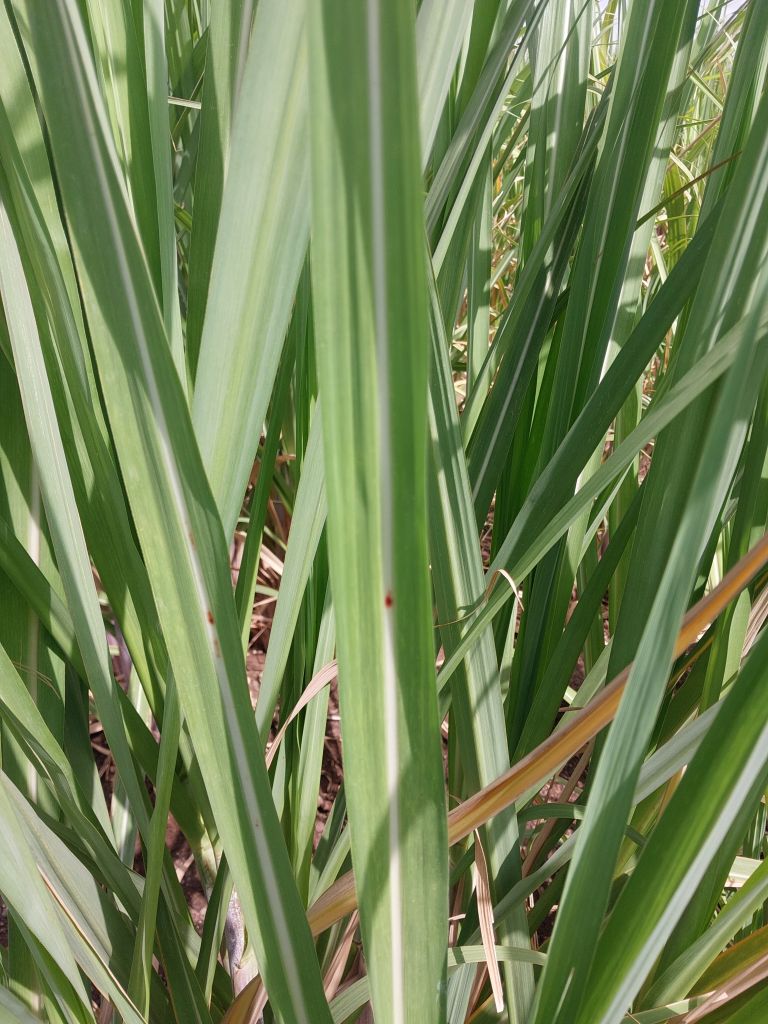
Label: Brown Spot